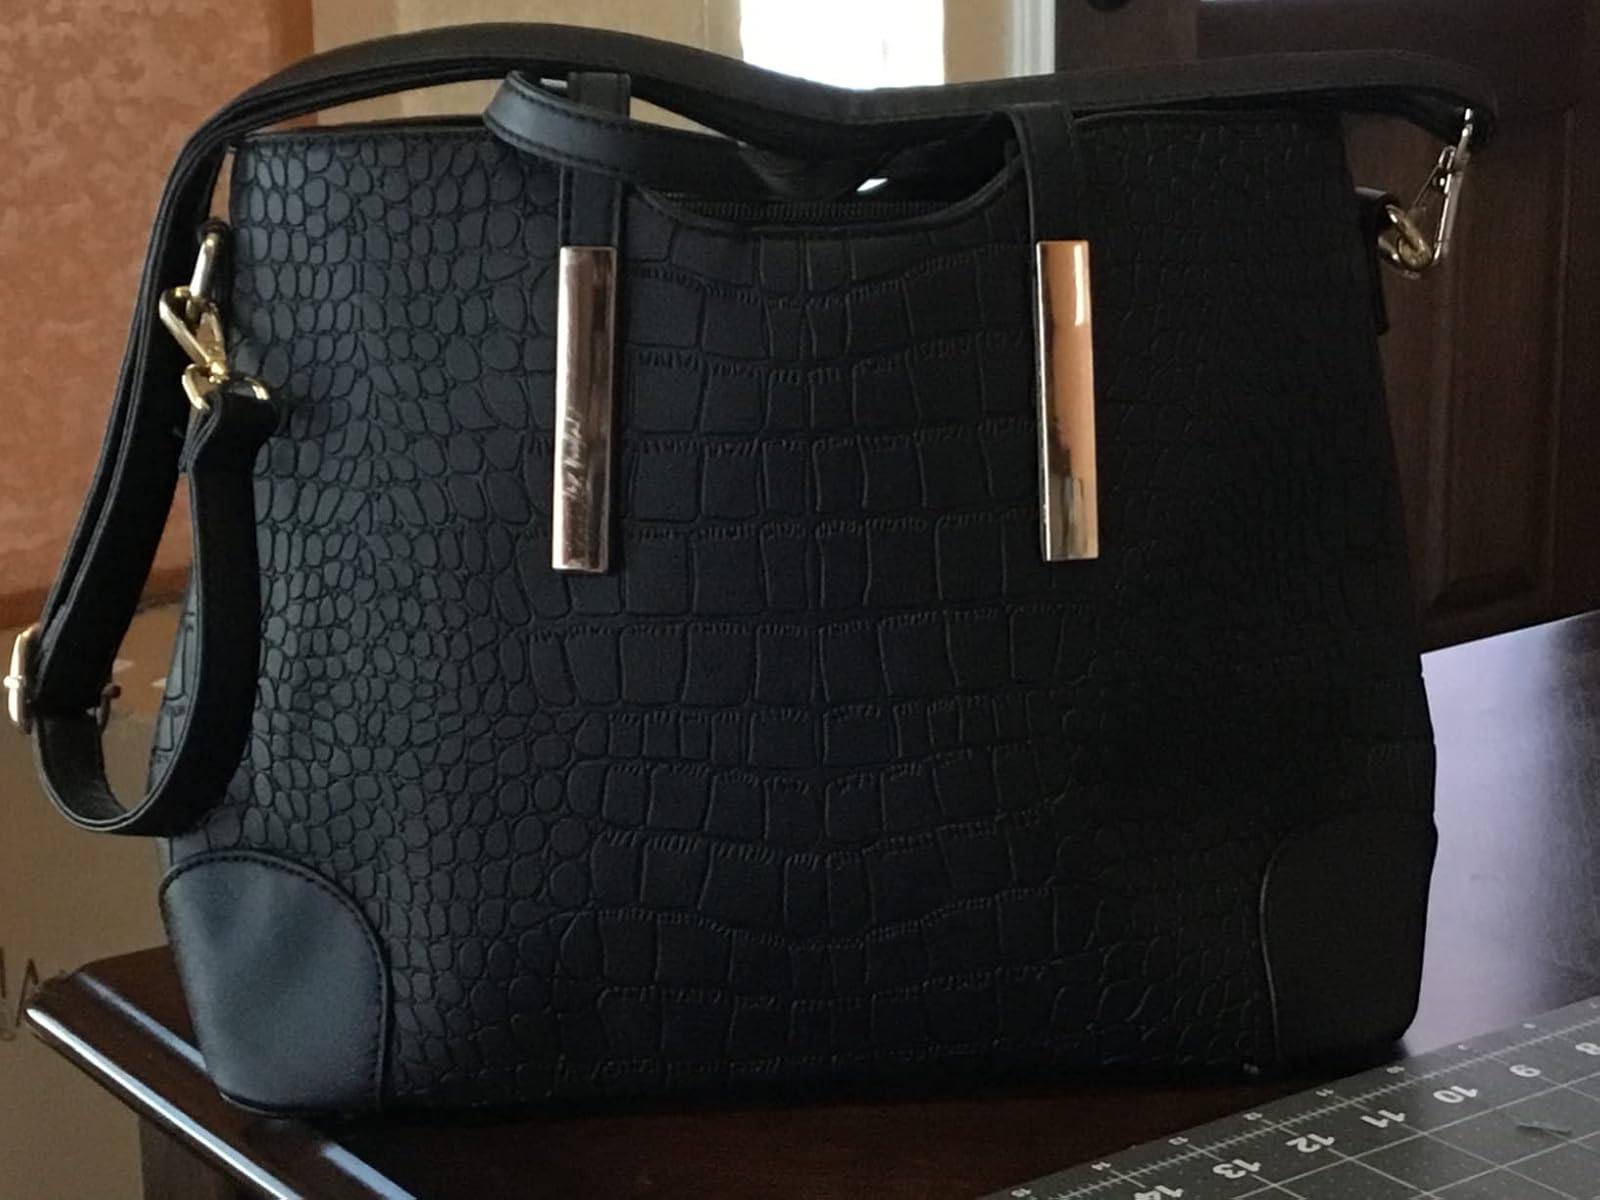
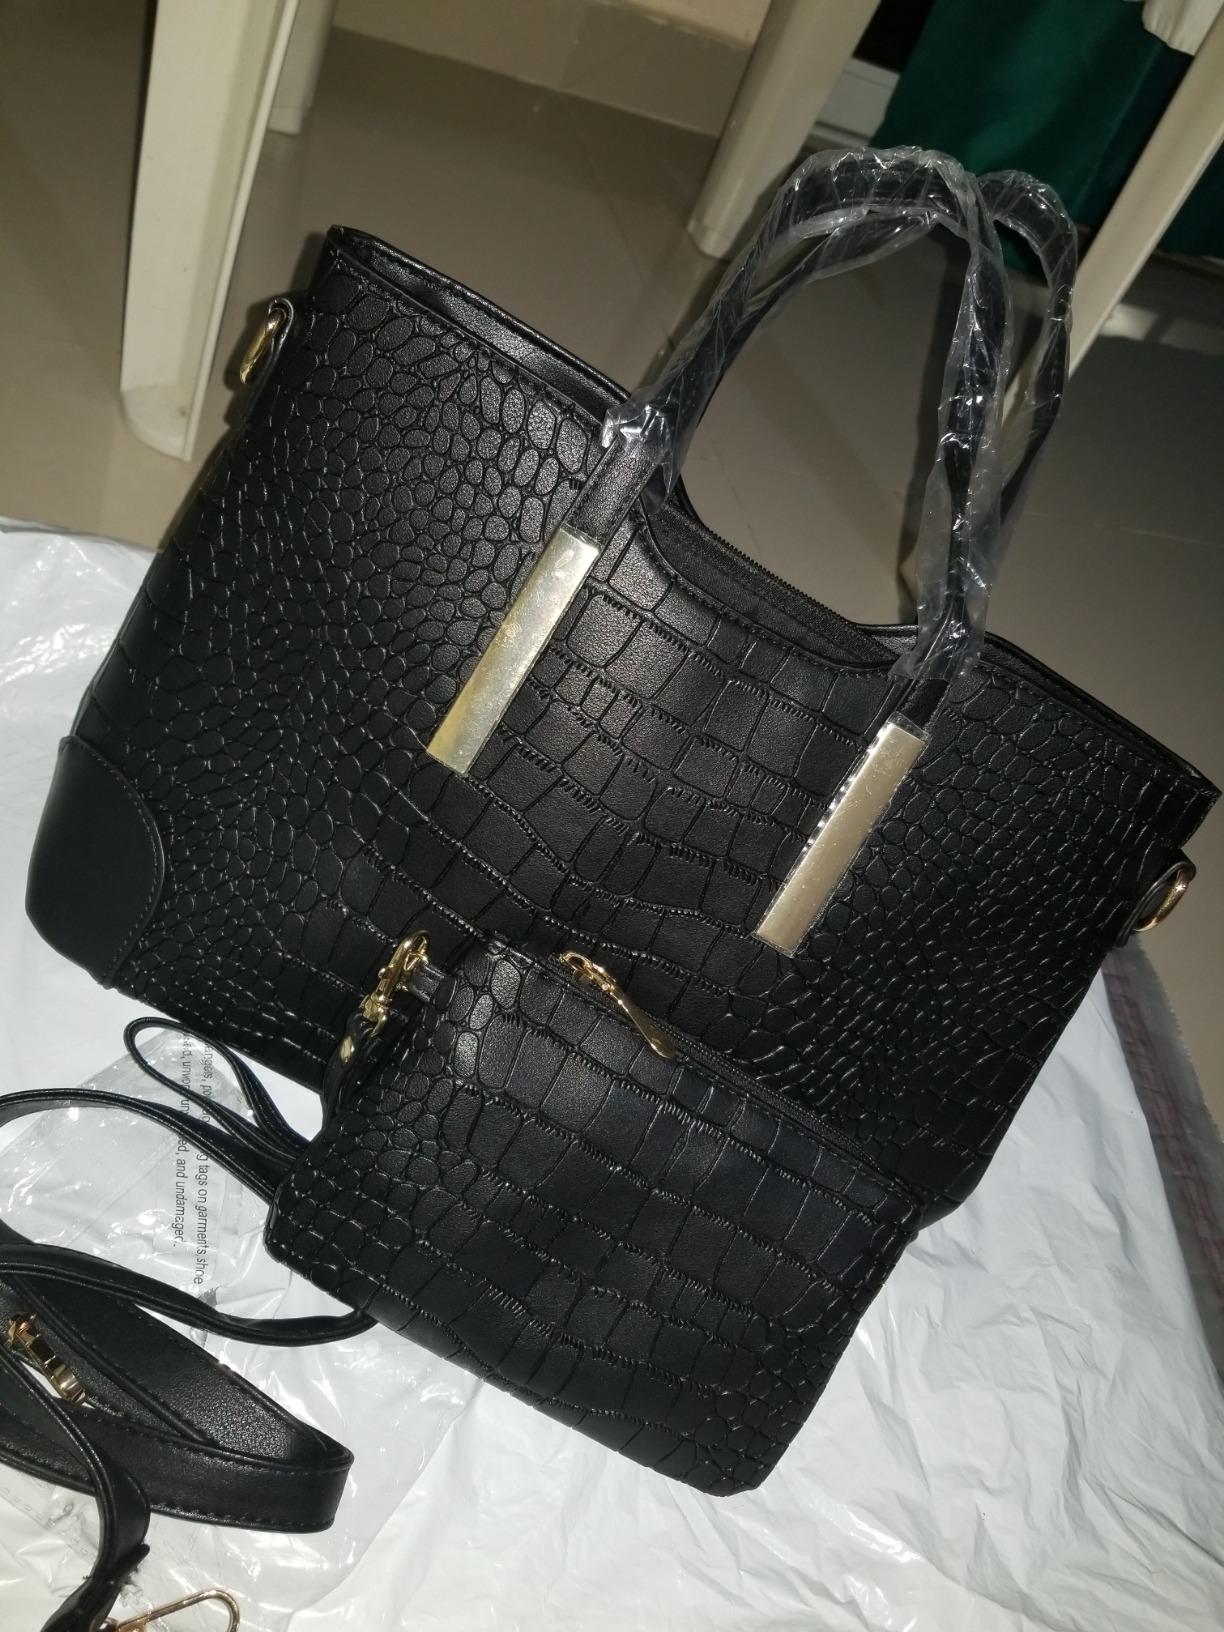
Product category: accessories_handbag
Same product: yes